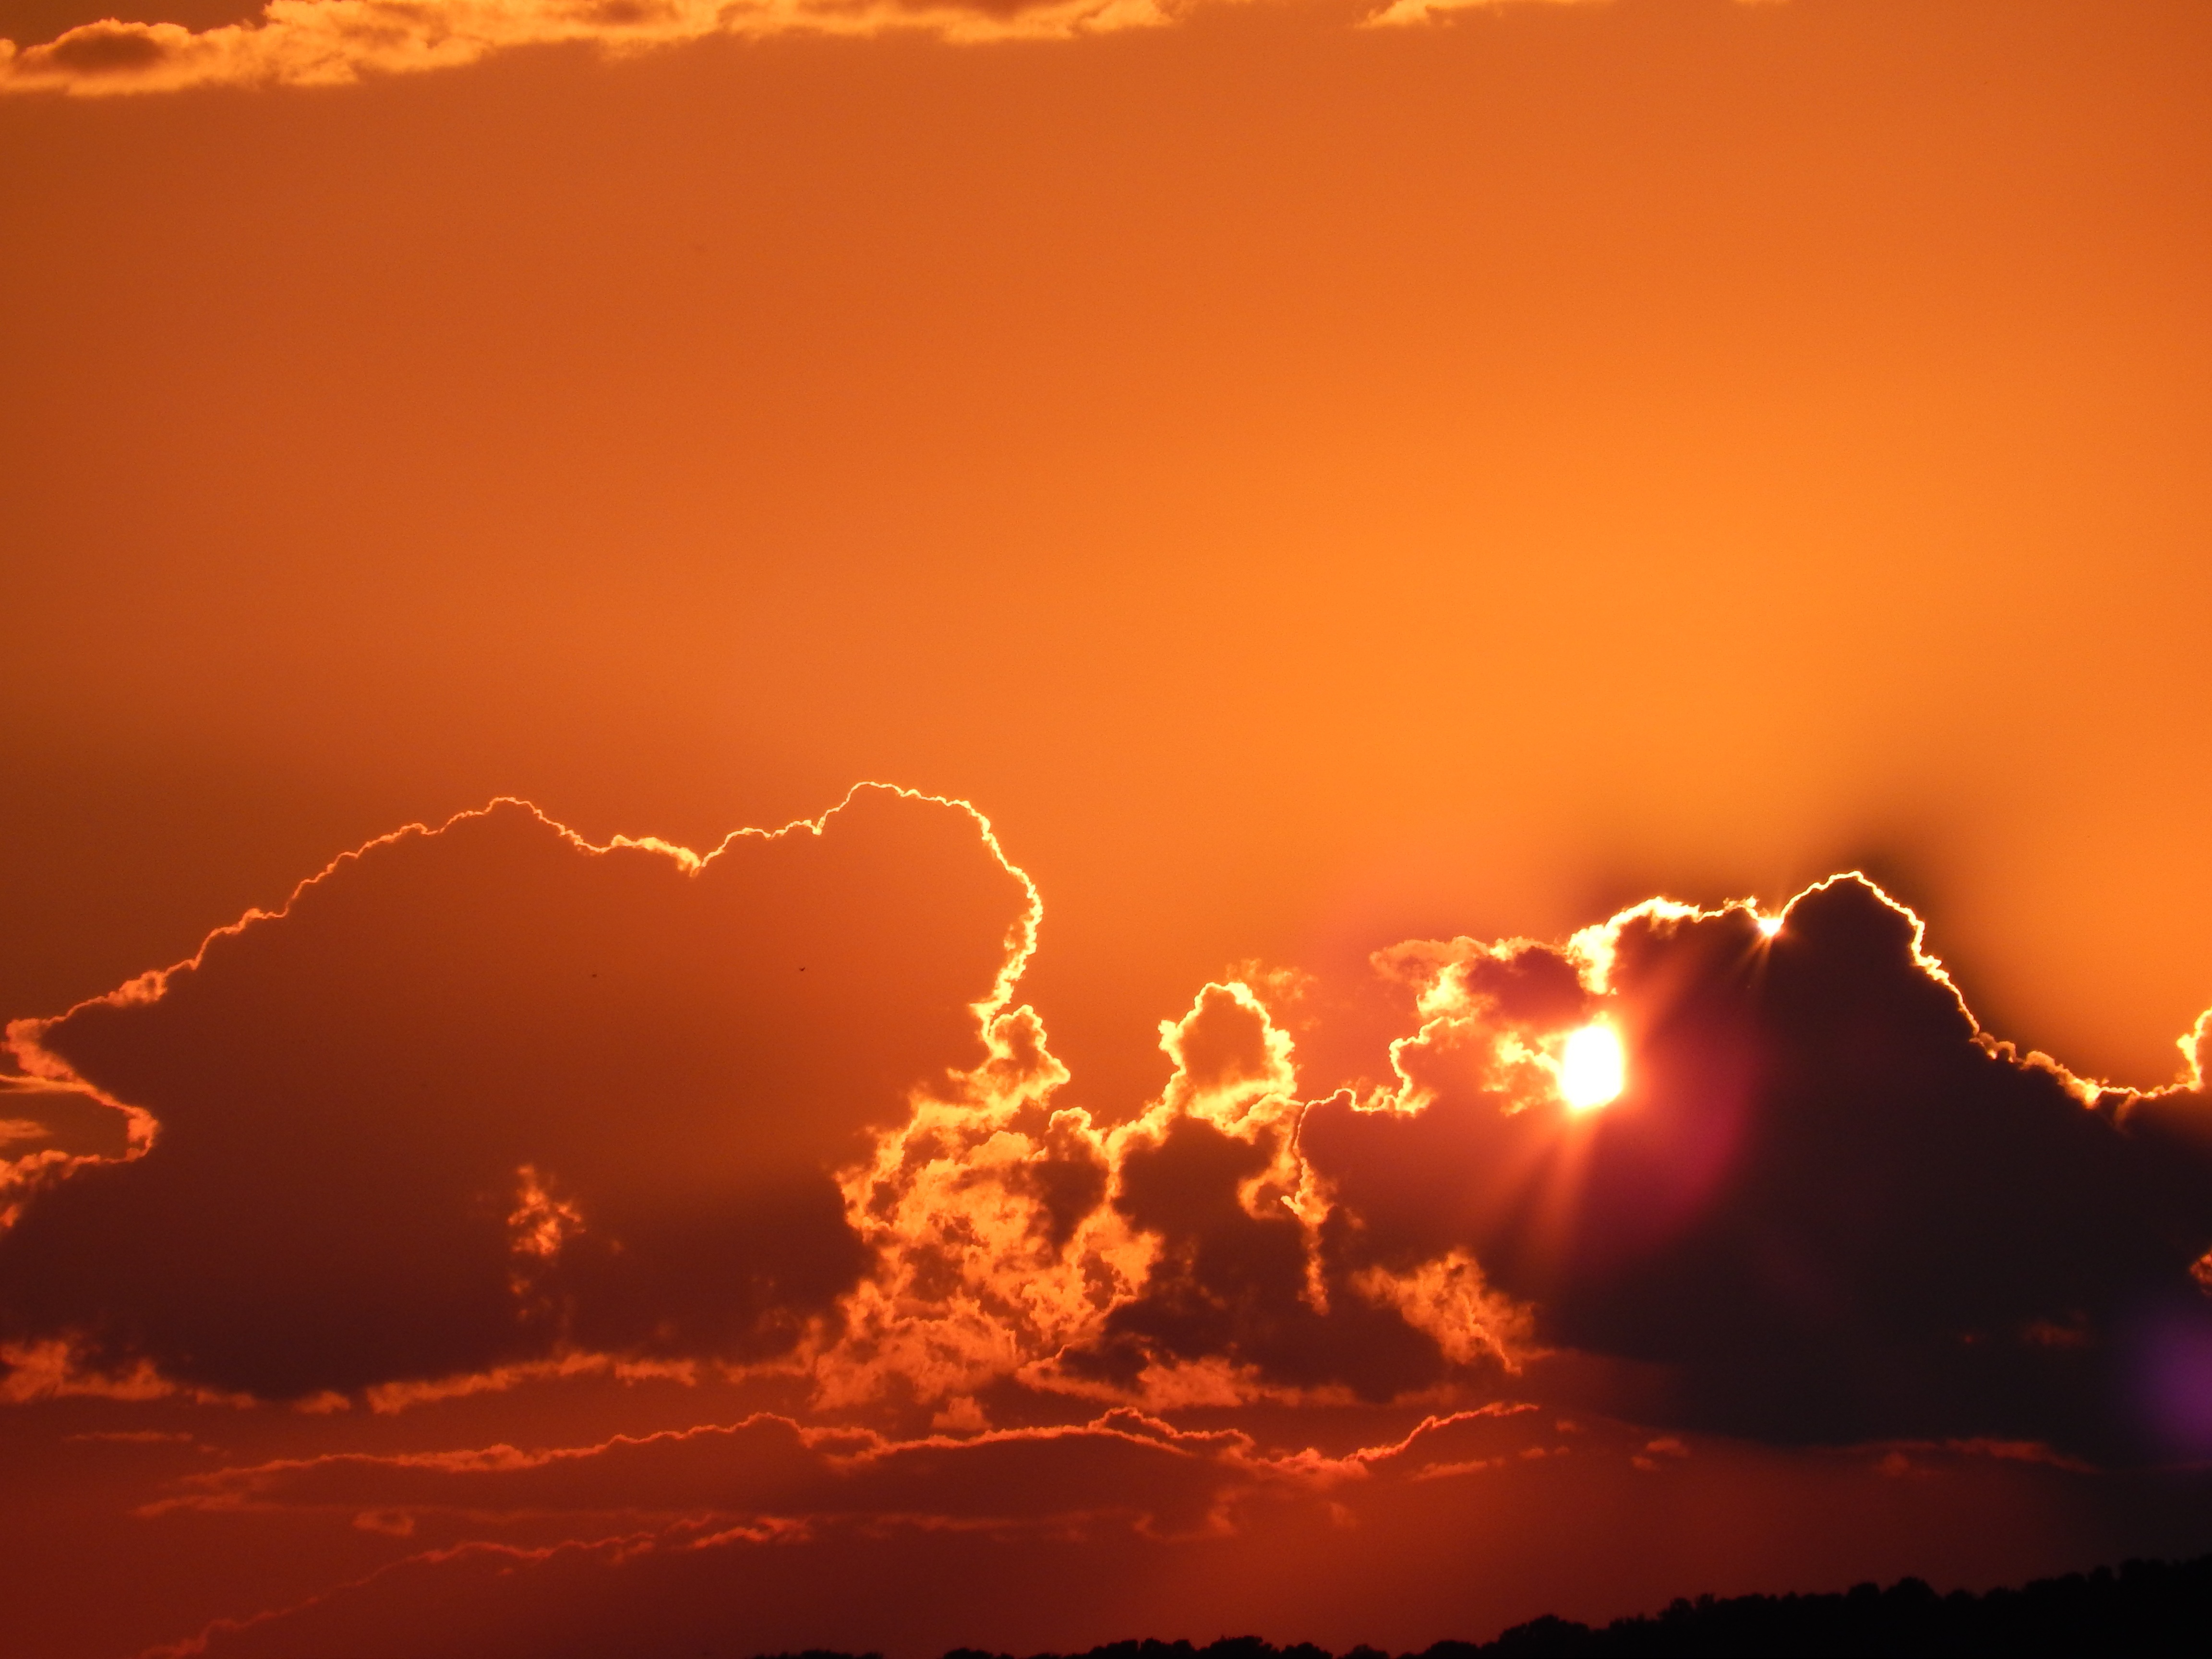
horizon, cloud, sky, sun, sunrise, sunset, sunlight, morning, dawn, atmosphere, dusk, evening, orange, clouds, afterglow, geological phenomenon, red sky at morning